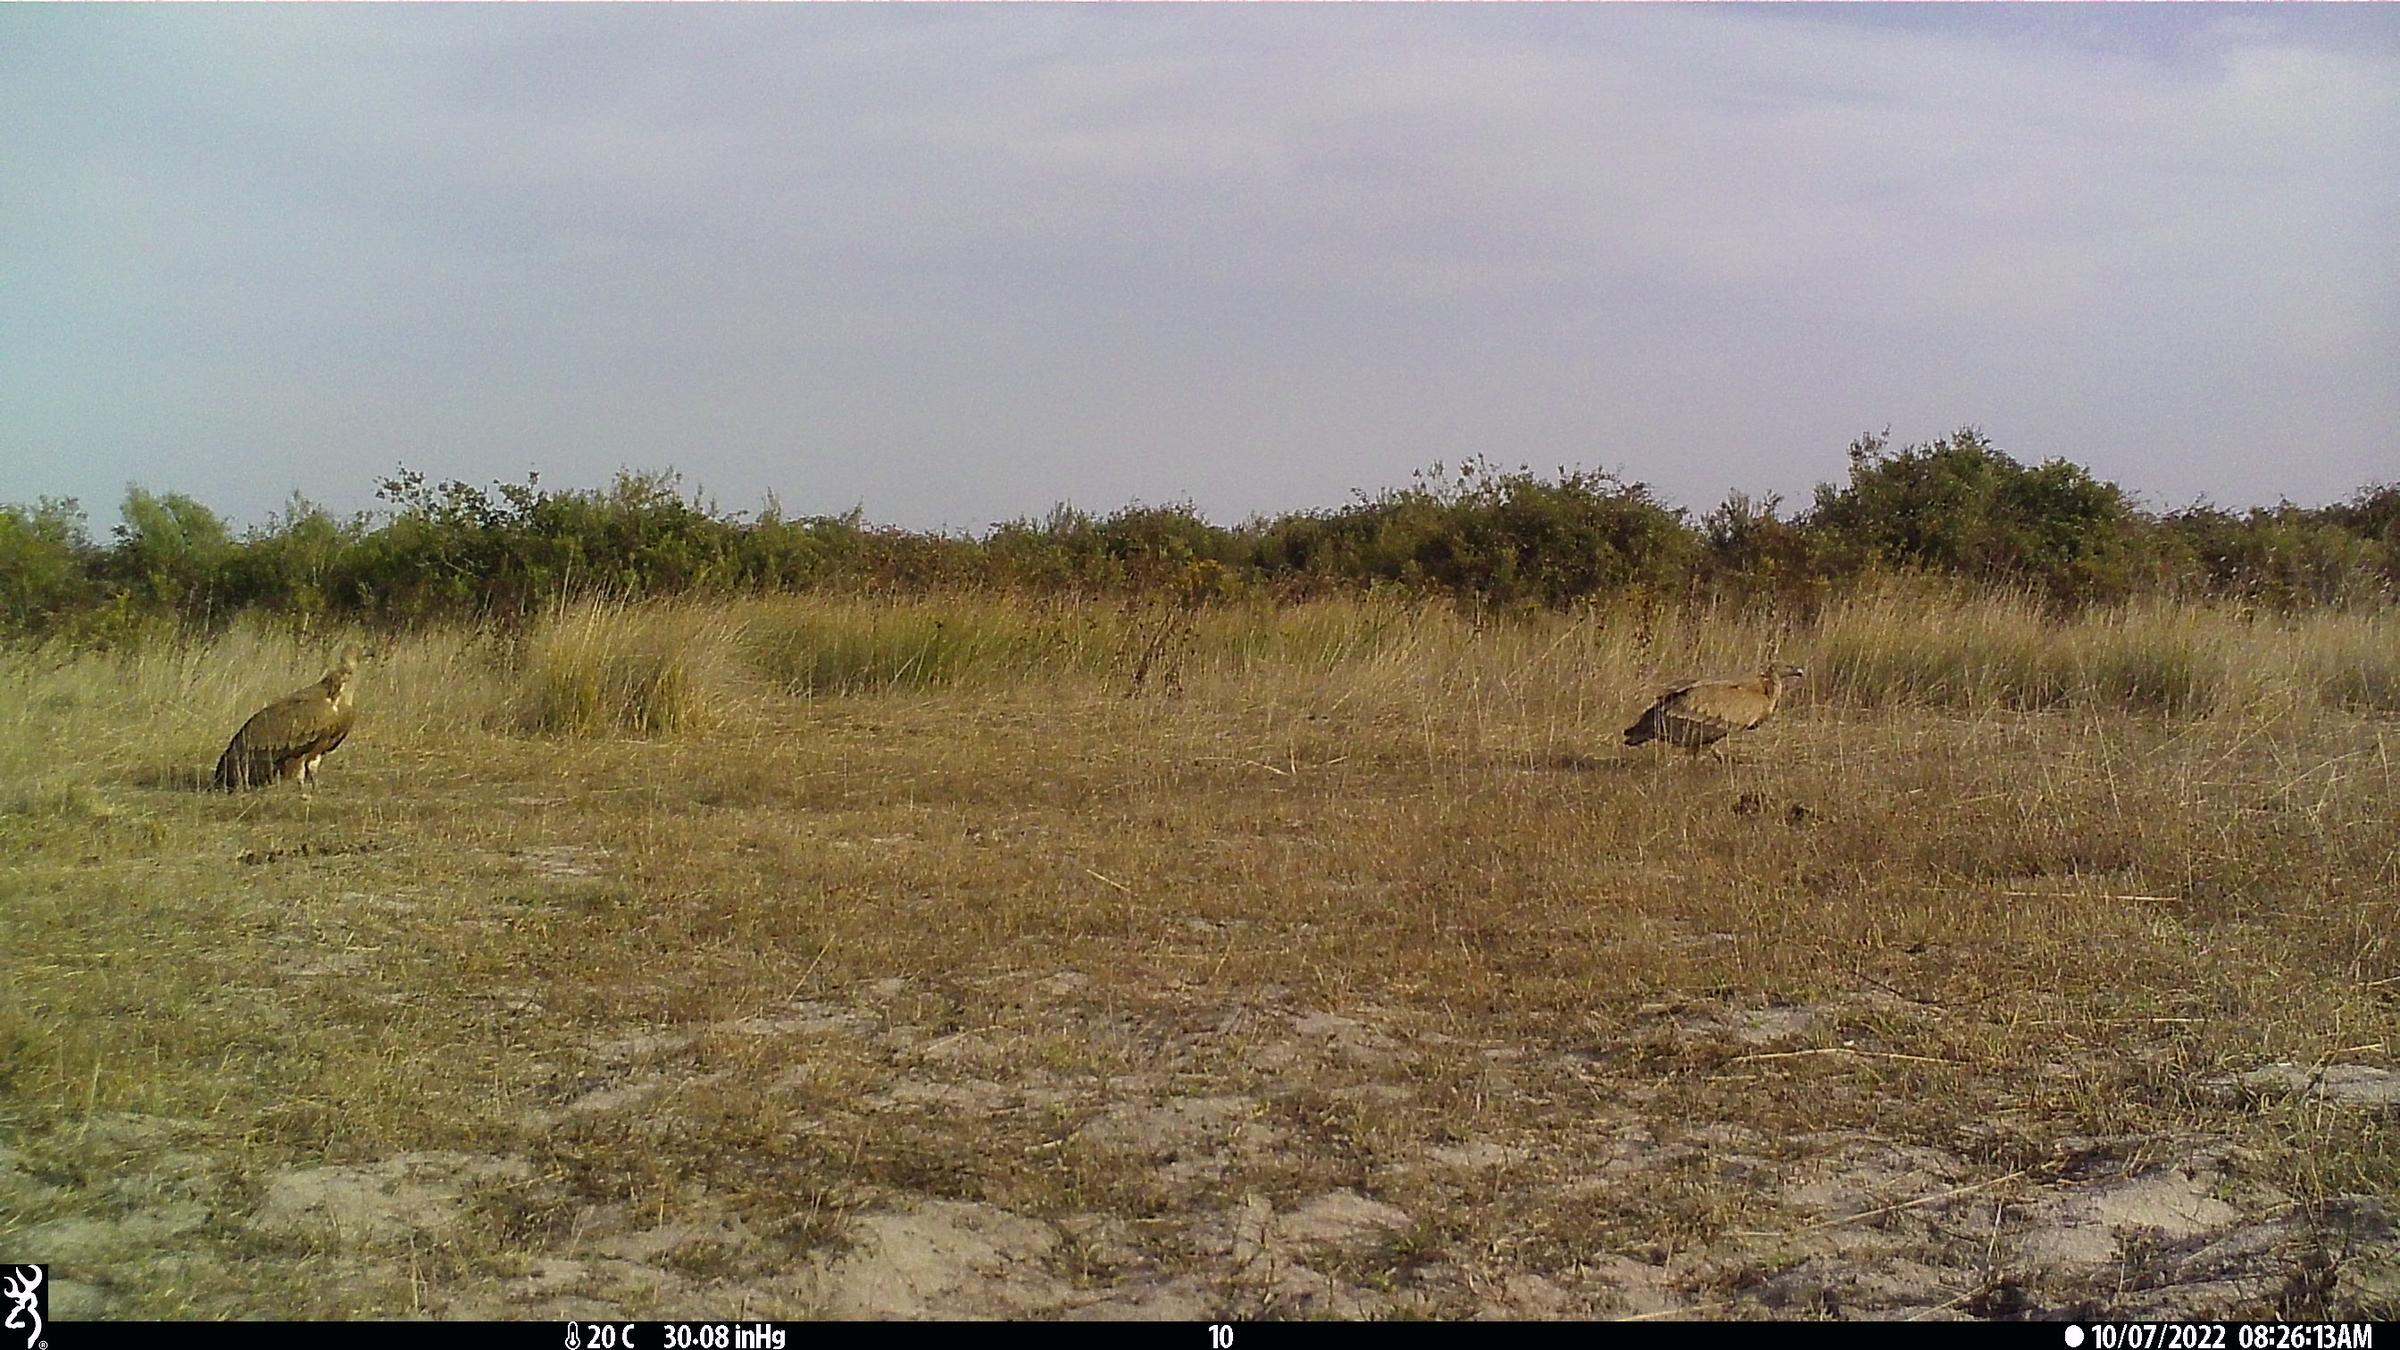
Species: Ave